Confiserie Sprüngli

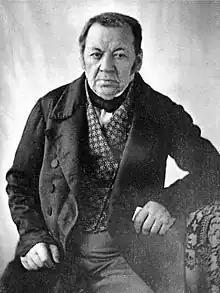
Portrait of the founder, David Sprüngli

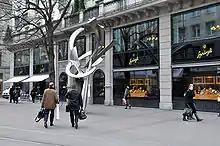
The Sprüngli shop and café on Bahnhofstrasse-Paradeplatz

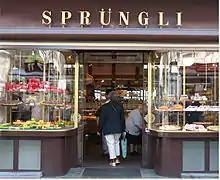
Sprüngli storefront, early 2000s

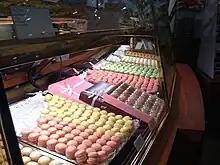
The famous macarons called "Luxemburgerli"

The Confiserie Sprüngli (English: Sprüngli Confectionery) is a Swiss luxury confectionery manufacturer and retailer headquartered in Zürich, Switzerland. Founded in 1836 by David Sprüngli, it has been an independent company from Lindt & Sprüngli since 1892. Today the company is best known for their "Luxembourgerli" a form of Macarons. Sprüngli currently operates 35 retail and café locations across Switzerland, Germany, Austria and the United Arab Emirates.